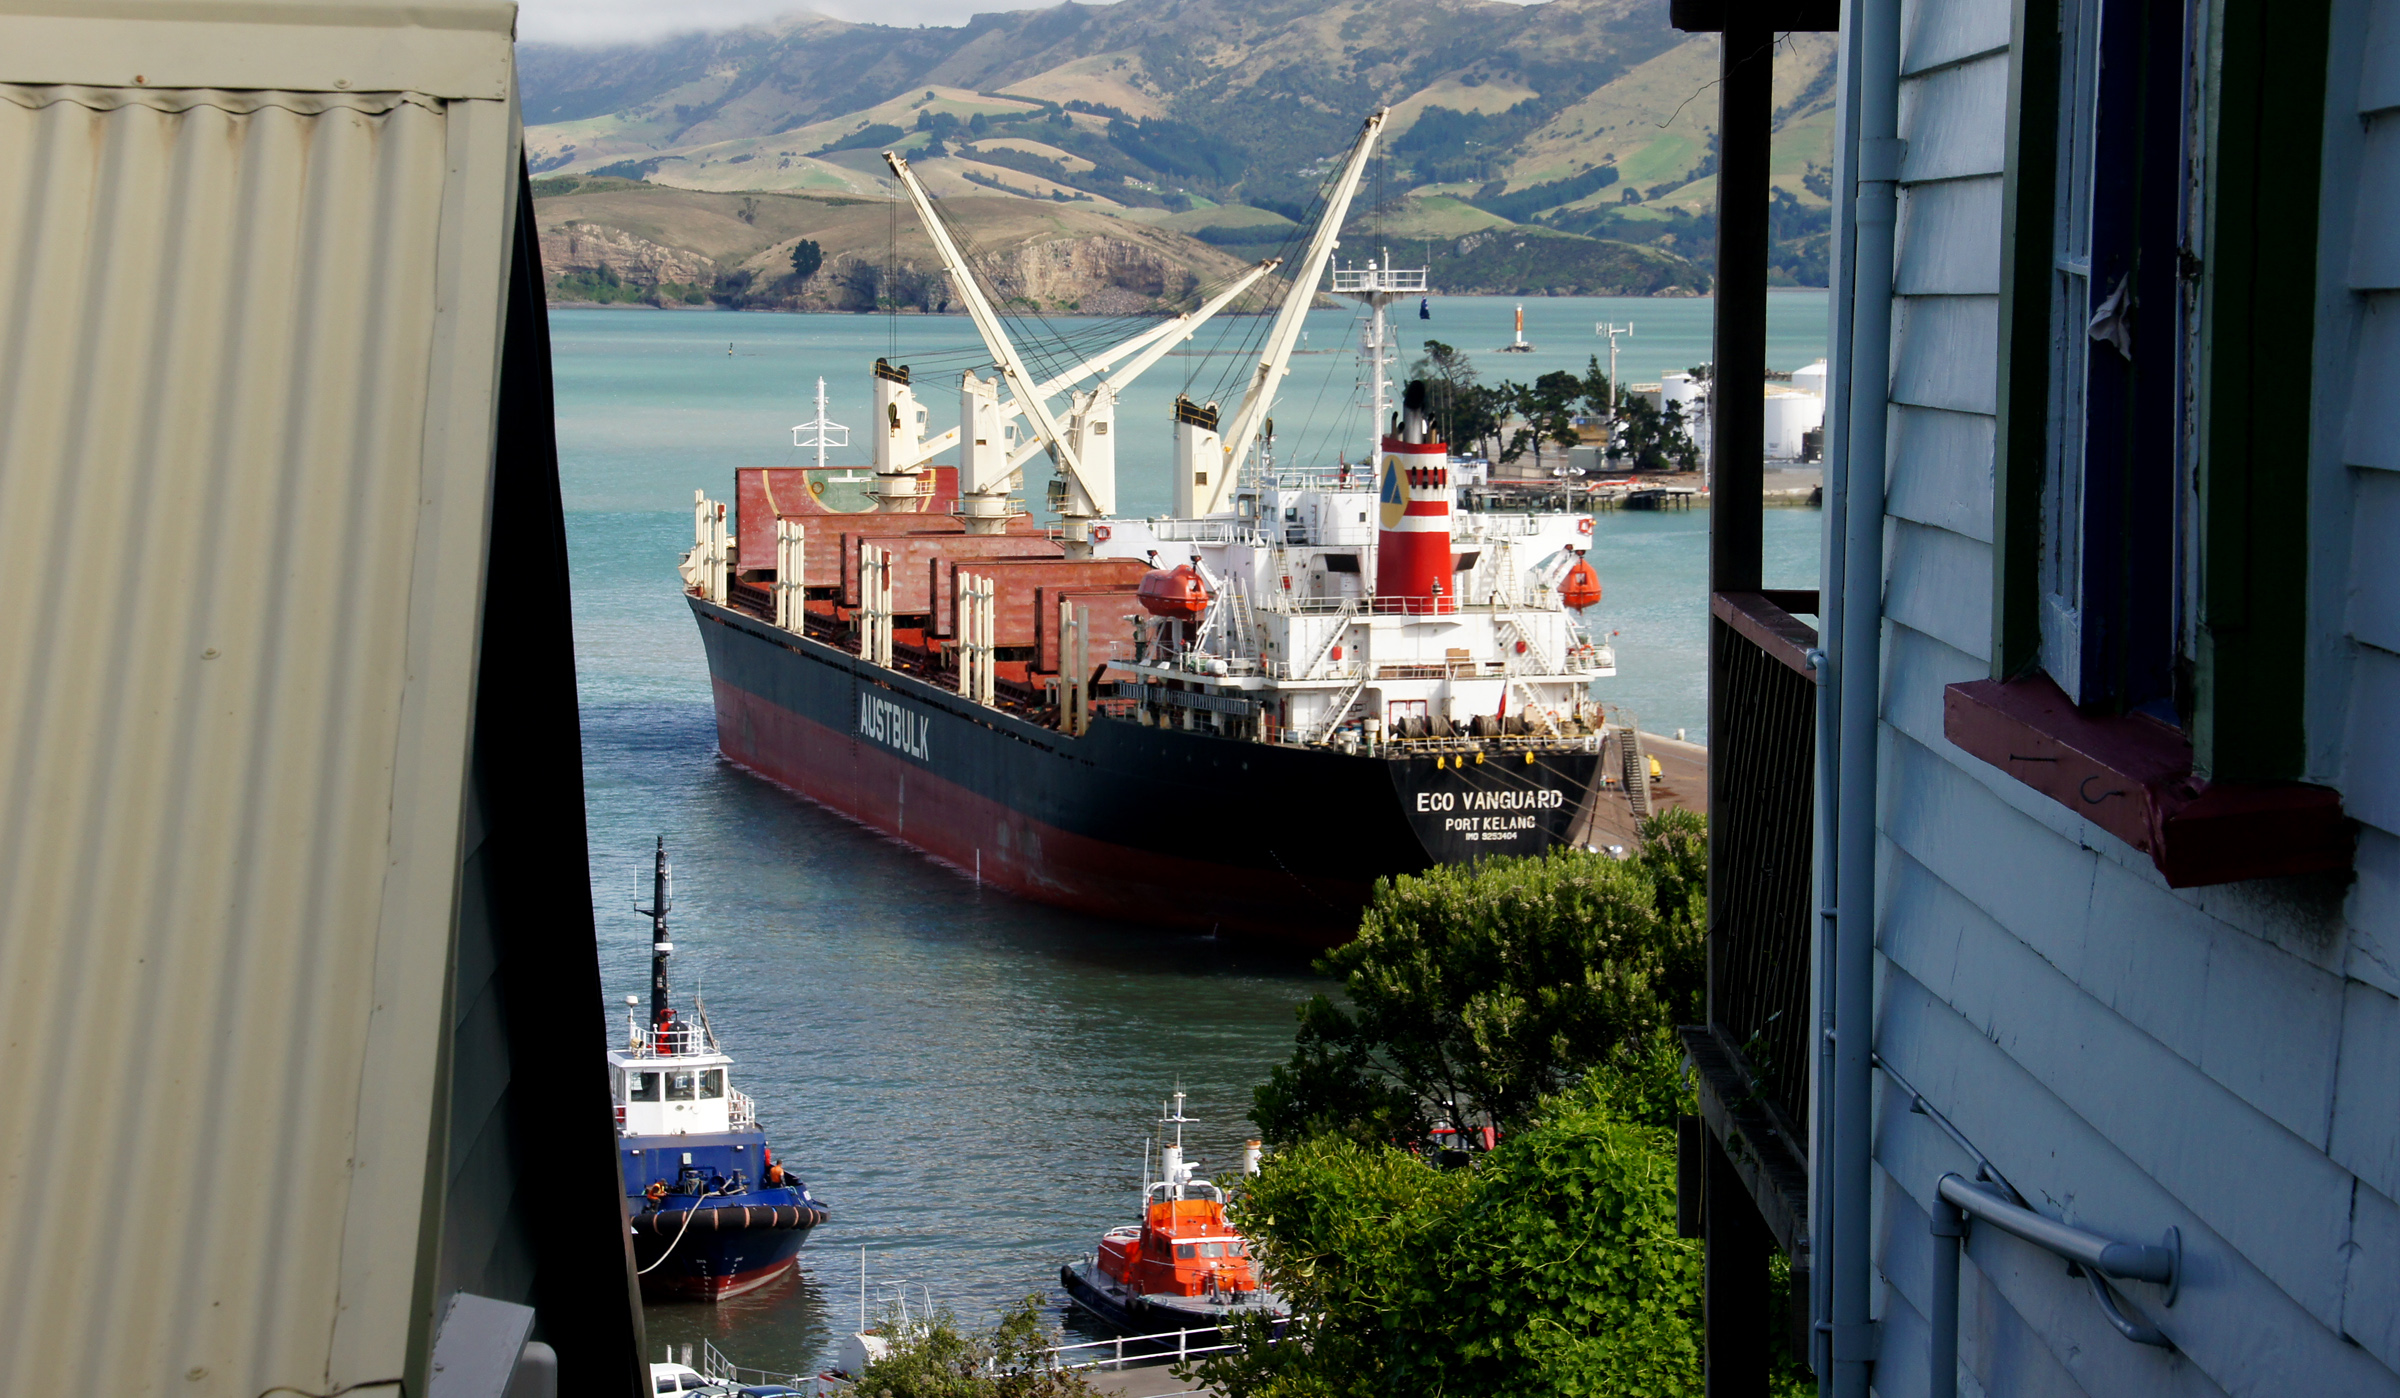
sea, boat, ship, transport, vessel, vehicle, harbor, port, cargo ship, waterway, ferry, publicdomain, infrastructure, channel, lyttleton, canterbury, watercraft, sonydslra580, ecovanguard, tamron18270mmpzd, shipstern, container ship, shipcranes, freight transport